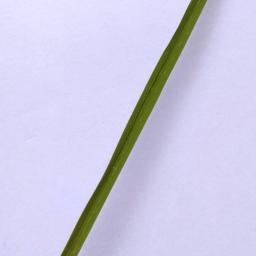
Label: Rice___Healthy